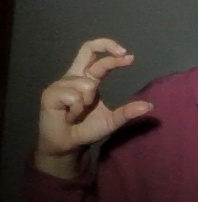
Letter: thal